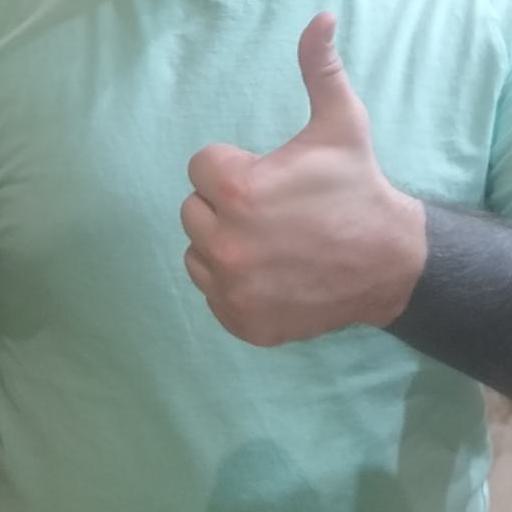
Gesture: like